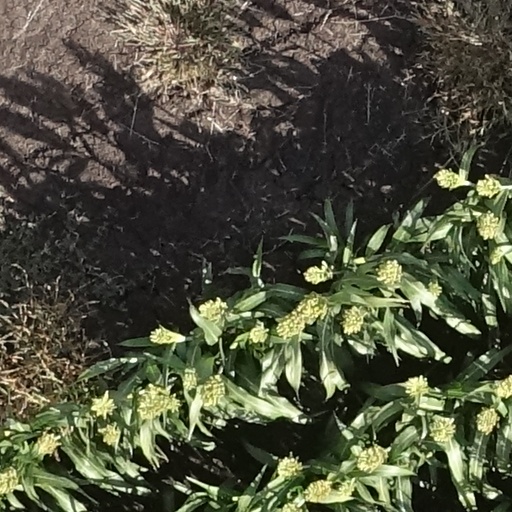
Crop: sorghum